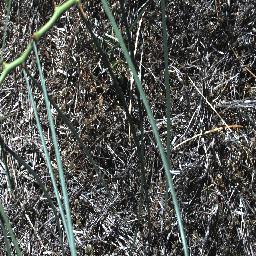
Label: parkinsonia